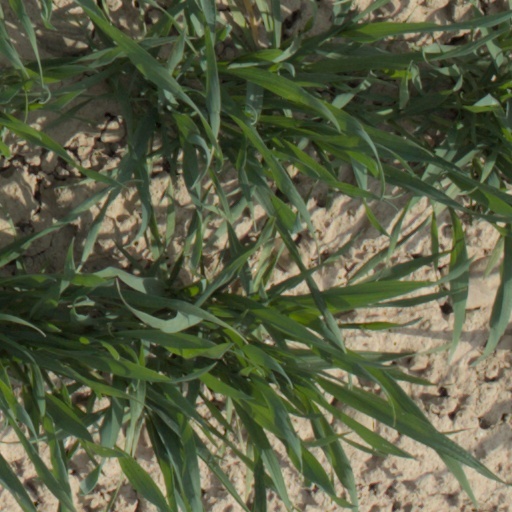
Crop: wheat